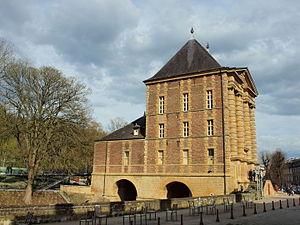
Charleville-Mézières (Ardennes, France)